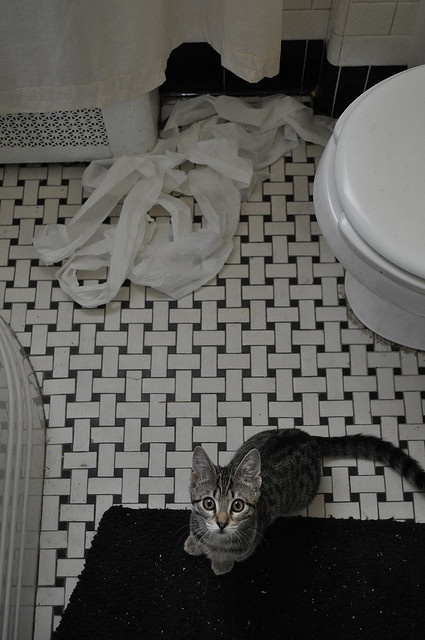
A very cute small cat standing in a rest room.
a small grey kitten is sitting in the bathroom
A cat in the bathroom with toilet paper lying on the floor.
Small grey and black cat looking up next to toilet paper on the ground.
A cat sitting next to a white toilet in a bathroom.